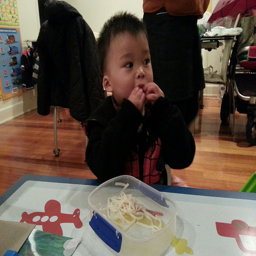
A young boy eating food at a children s table.
A little kid that is eating some food.
The young child eats noodles from a plastic bowl.
Small boy sitting at table and enjoying noodles
A toddler stuffs his face full of noodles